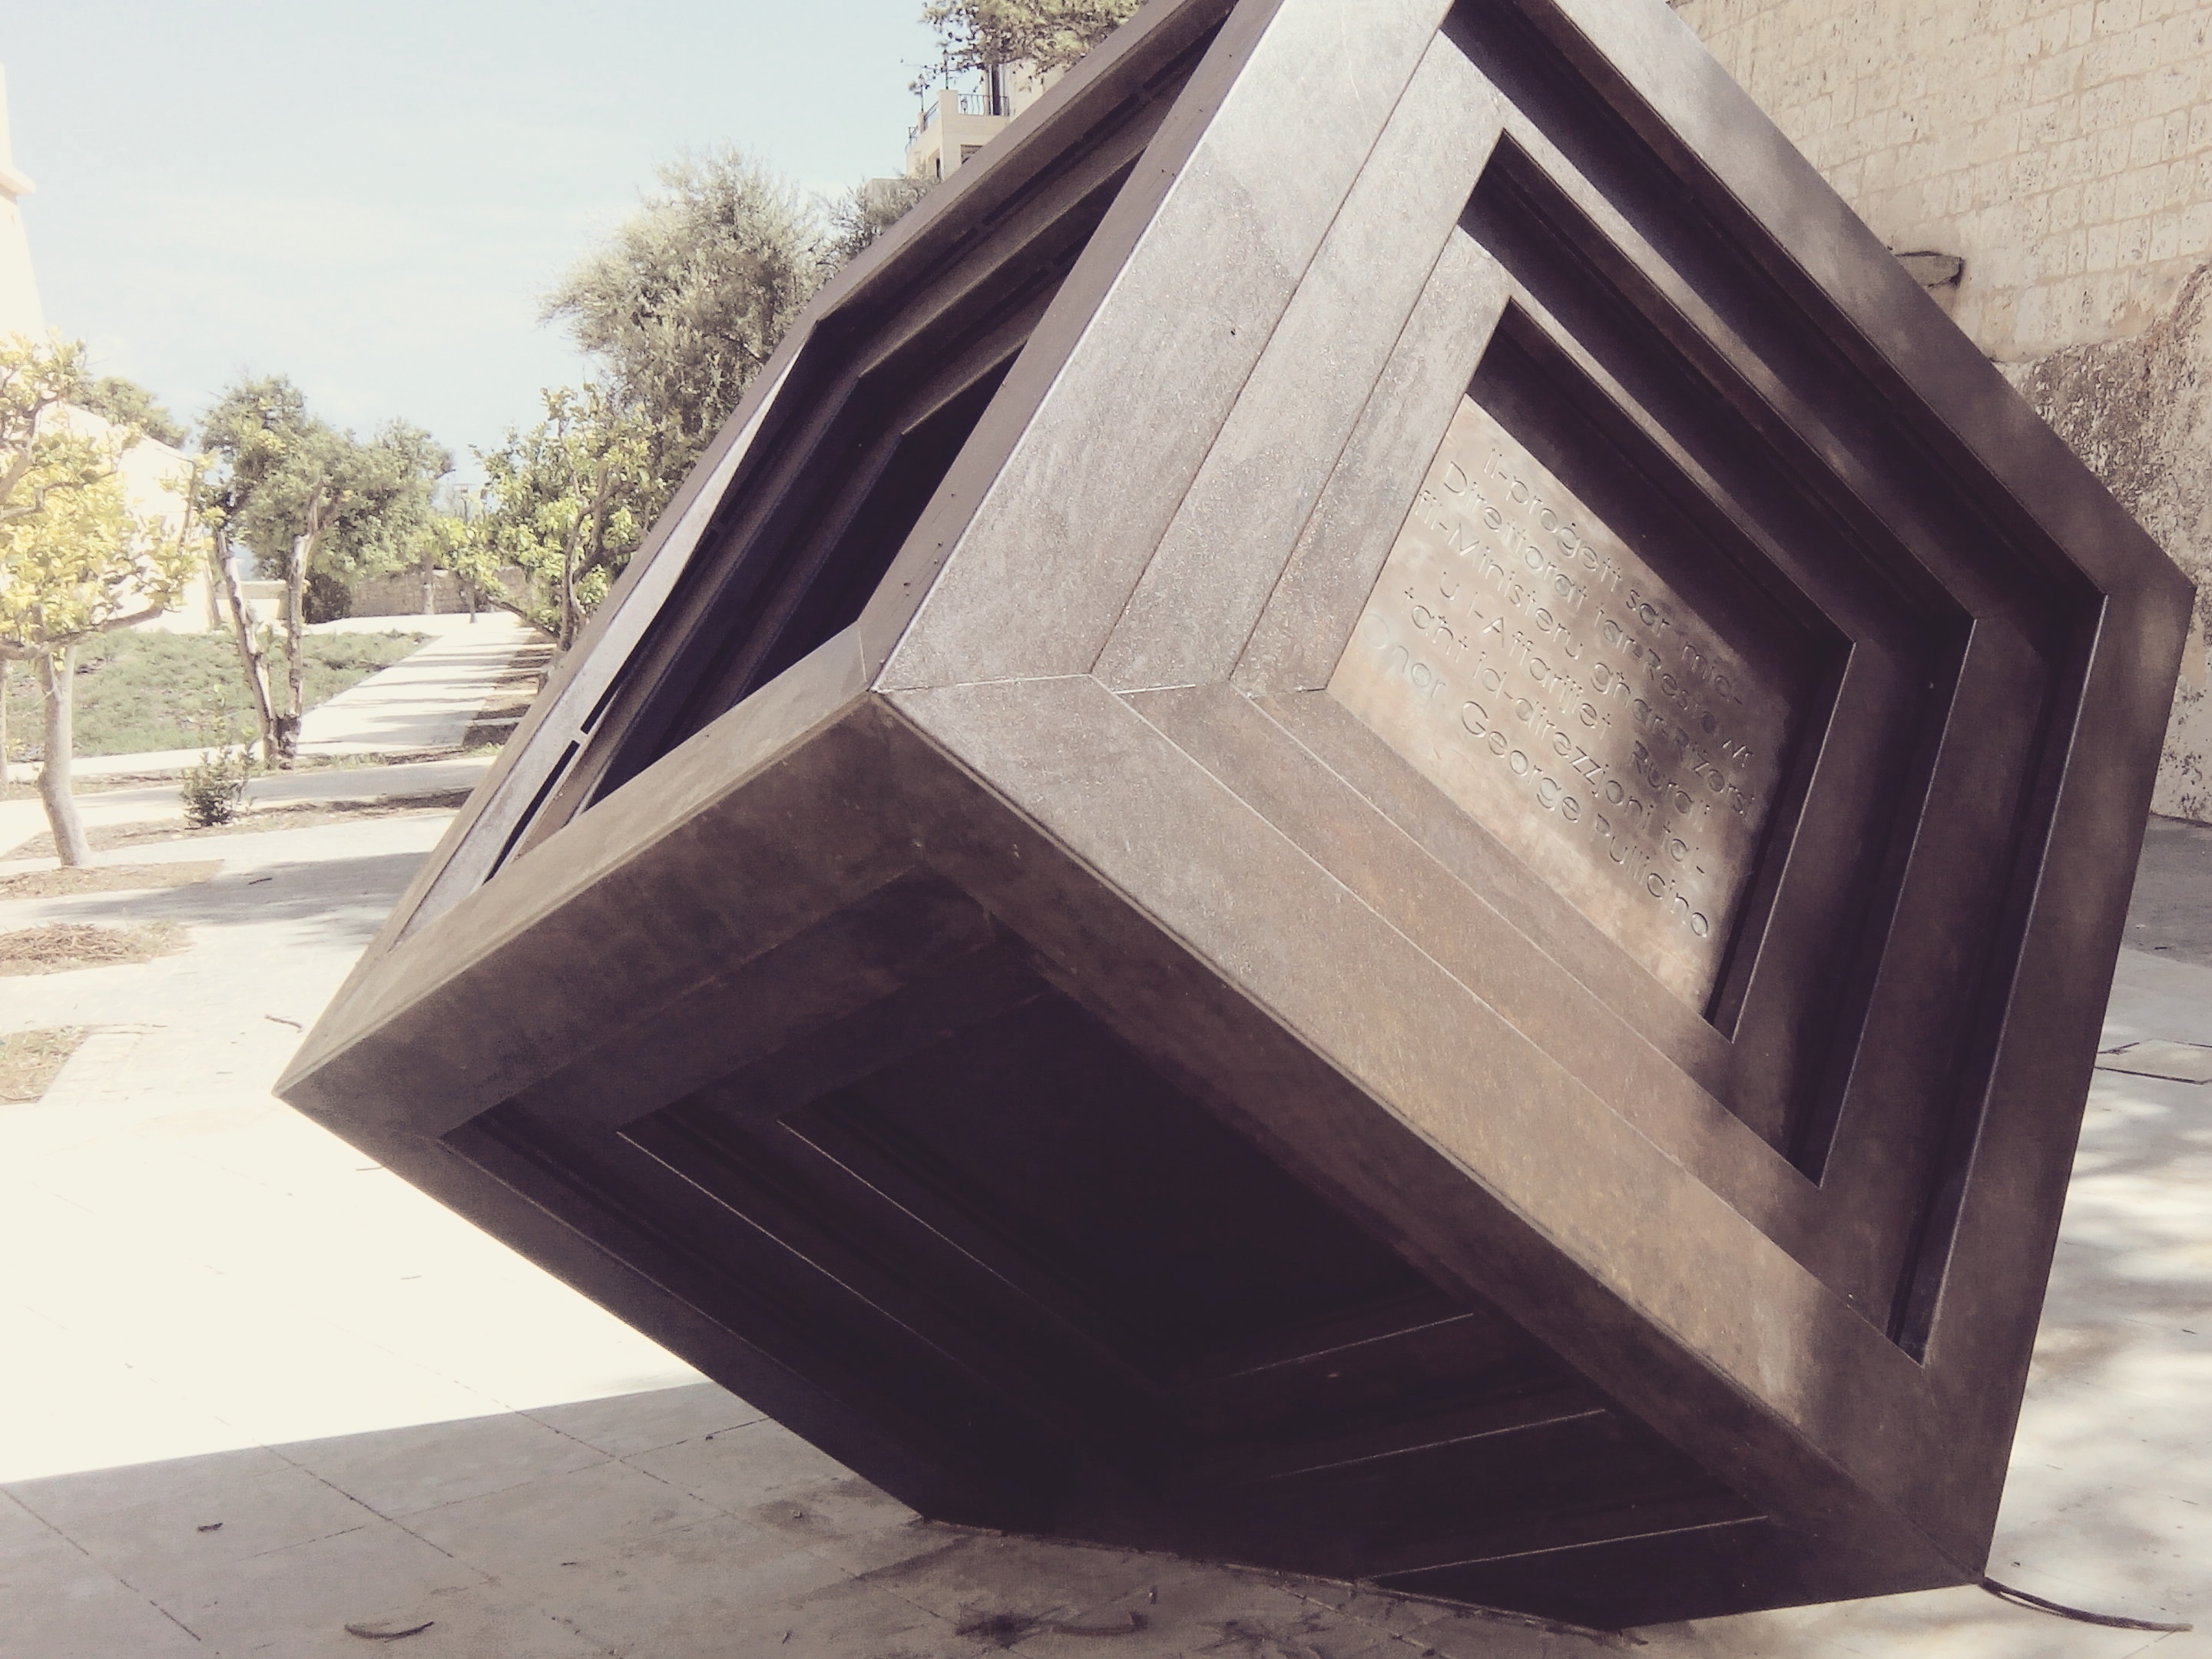
wood, modern, sculpture, art, cube, malta, shape, modern art, man made object